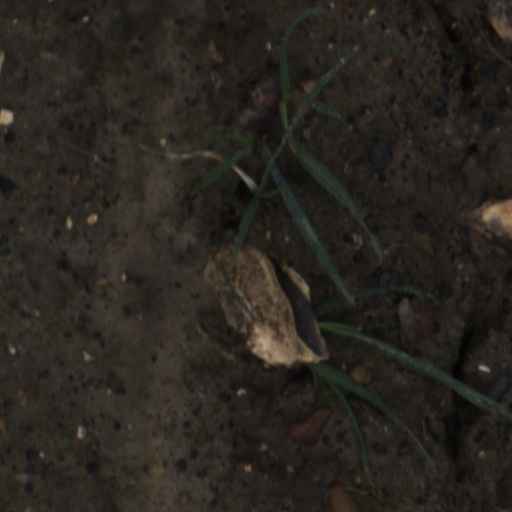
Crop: wheat